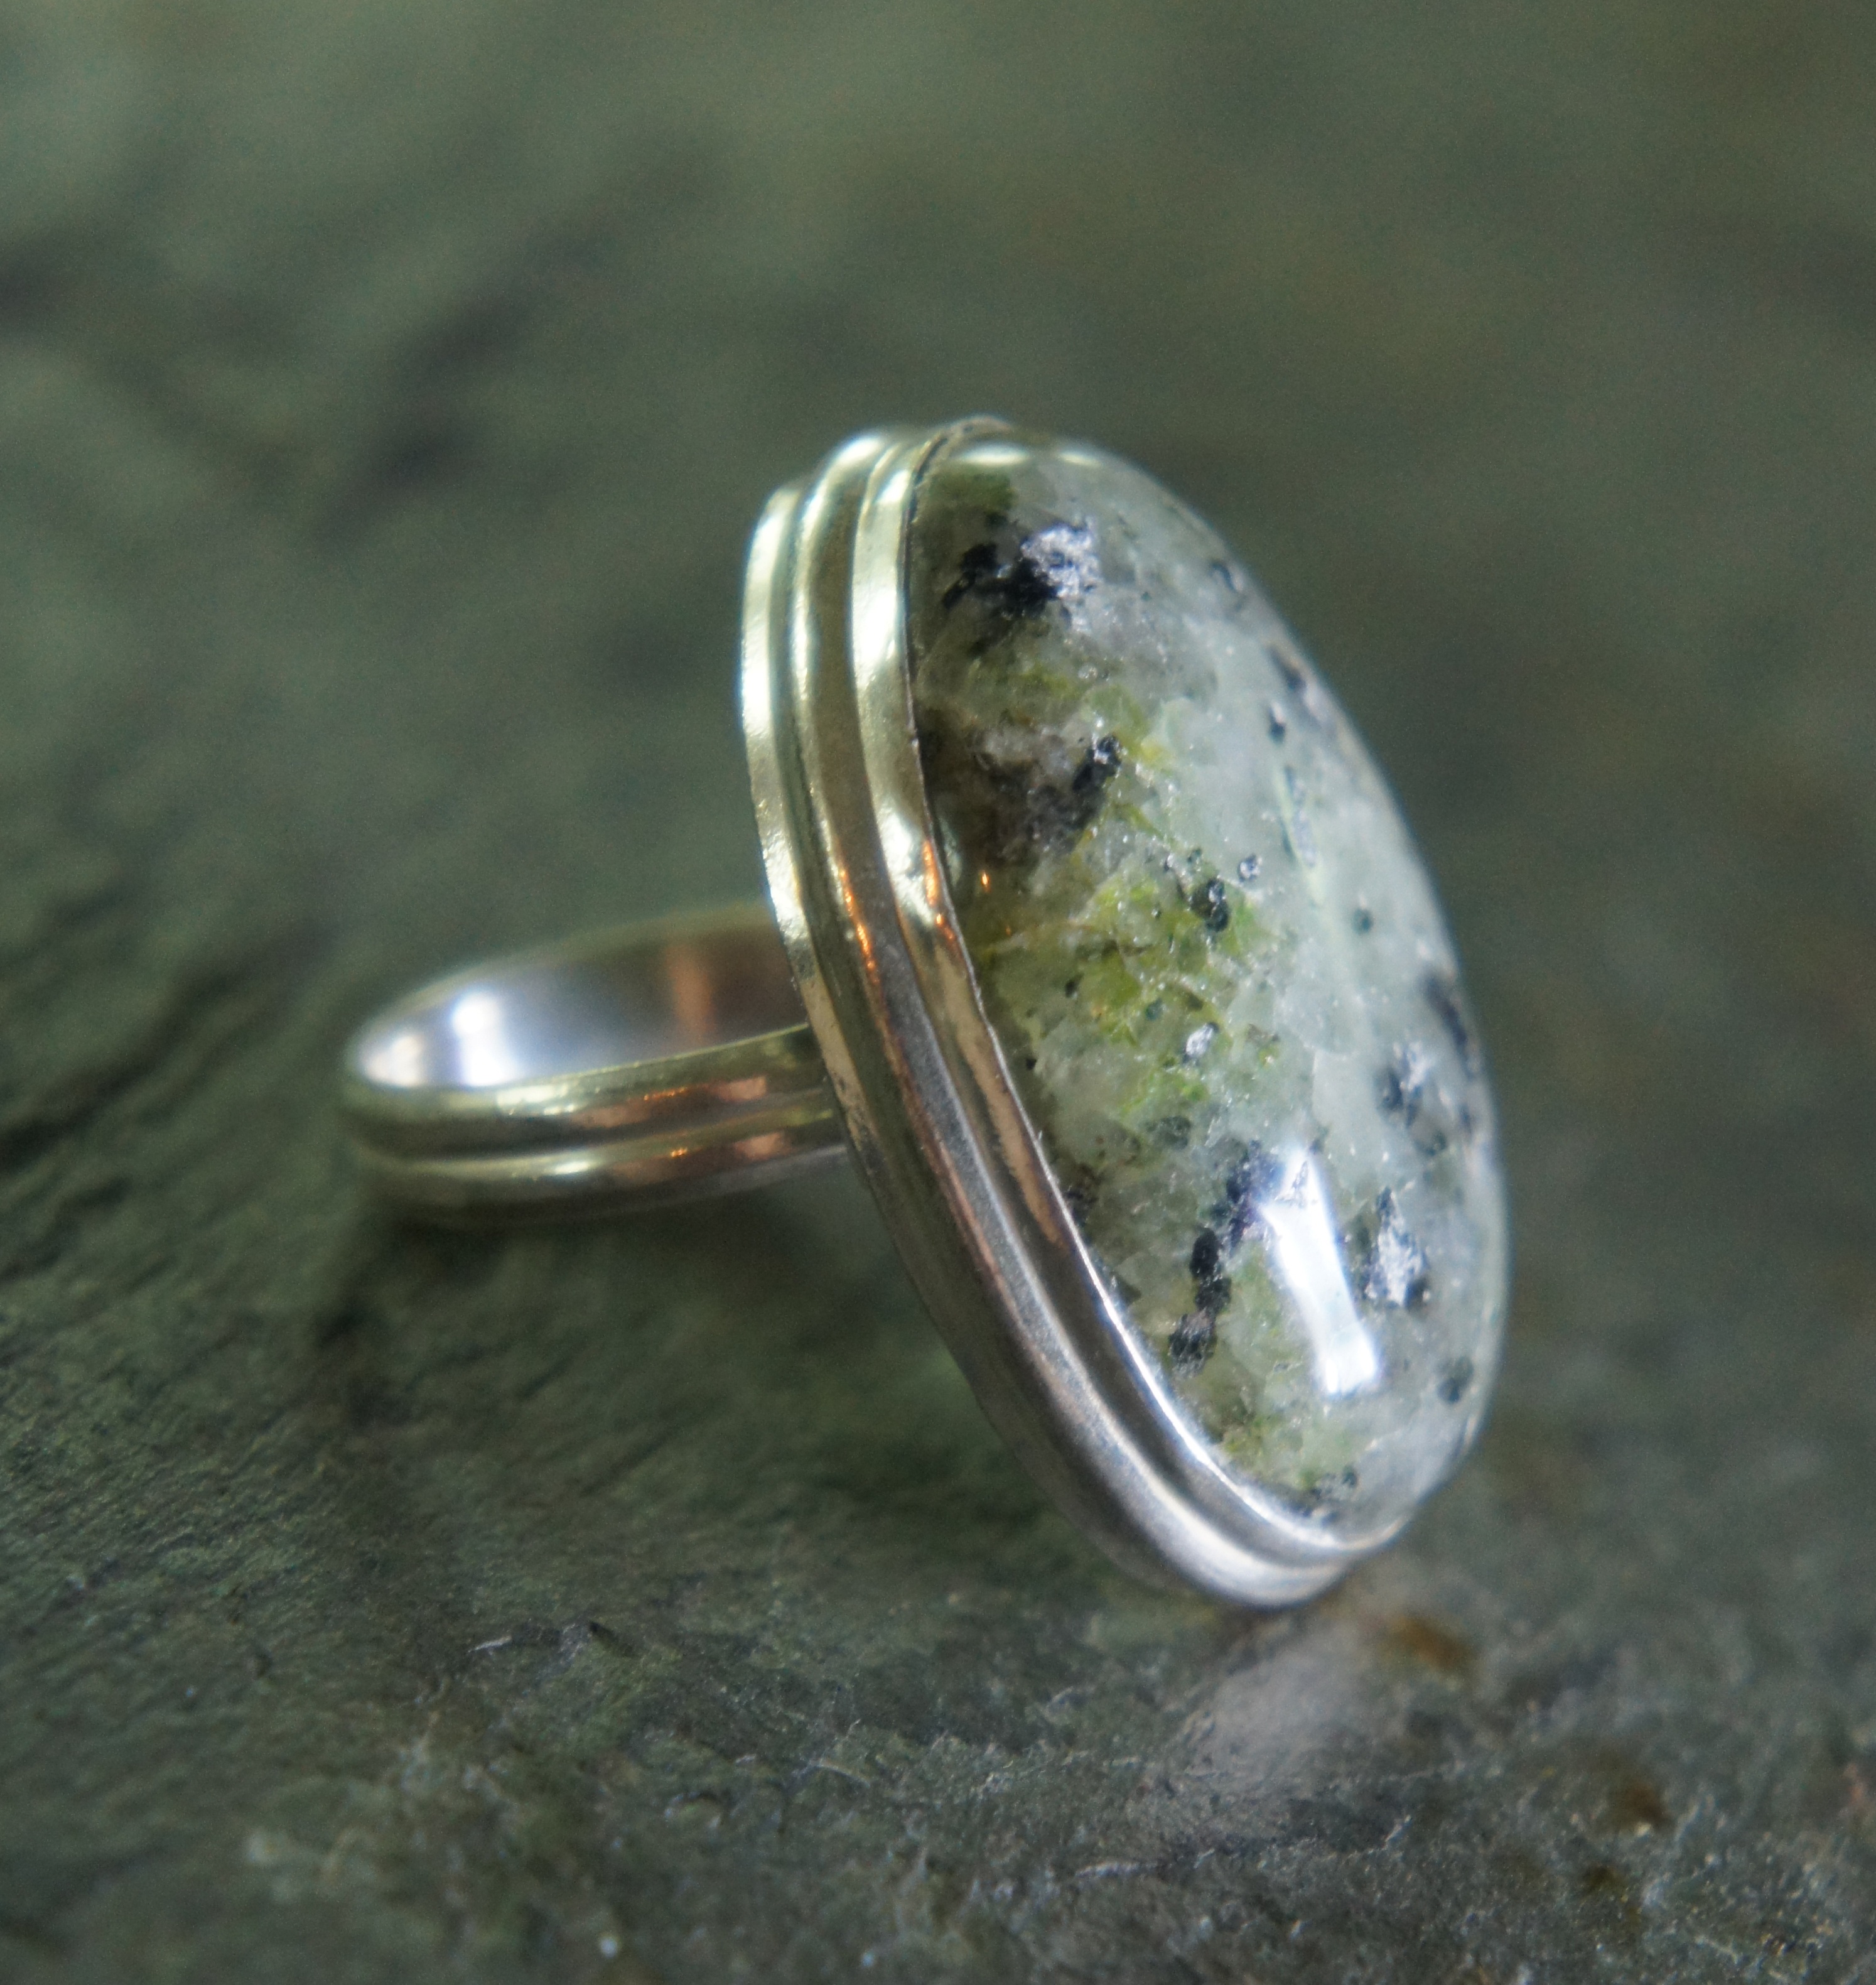
antique, ring, stone, cab, green, metal, jewelry, jewellery, jewel, silver, huge, gem, setting, sterling, gemstone, mineral, oval, prehnite, cabochon, fashion accessory